Eriosoma lanigerum

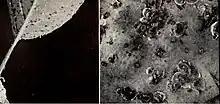
Infestation of "E. lanigerum" on apple in California

"Eriosoma lanigerum" infestations have increased in the North-western United States as apple growers have reduced the use of organophosphate pesticides, it is thought that the use of these chemicals to control the codling moth in orchards also repressed the infestation by the aphids. The aphelinid wasp "Aphelinus mali" is used as a biological control and this wasp has been deliberately or accidentally introduced into most regions where the woolly apple aphid occurs. When they have been parasitised by the wasps the aphids cease wax production and turn black in colour. Sometimes it is possible to see a circular hole on the upper surface of the aphid which the adult wasp created when it emerged from the body of its host. Rootstocks have been developed which convey resistance to the aphids to the roots but they do not appear to be effective against aerial infestation. Growers have also tried to prevent infestation by preventing the crawler stage of the nymph from climbing into the crown but these have proven ineffective as aphids can colonise the crown from neighbouring trees. As well as the parasitoid, "Alphelinus mali", these aphids are preyed on by the bug "Anthocoris nemoralis", ladybirds, hoverfly larvae and lacewings. The presence of earwigs "Forficula auricularia" on the trees can reduce the levels of aphid infestation, so encouraging these insects by providing shelters may be another means of biological control. Exclusion experiments in Poland showed that the earwigs, and to a lesser extent the seven-spot ladybird "Coccinella septempunctata" were important in controlling the numbers of aphids later in the season while in the early Spring the pine ladybird "Exochomus quadripustulatus" was the main predator on the aphids. The hoverflies, "Heringia calcarata" and "Eupeodes americana", have also been used as effective biological control organisms. "Areopraon lepelleyi" is another species of wasp which is a parasitoid of the woolly apple aphid. In addition, entomopathogenic nematodes have been used to control root-dwelling populations of "E. lanigerum".